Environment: real
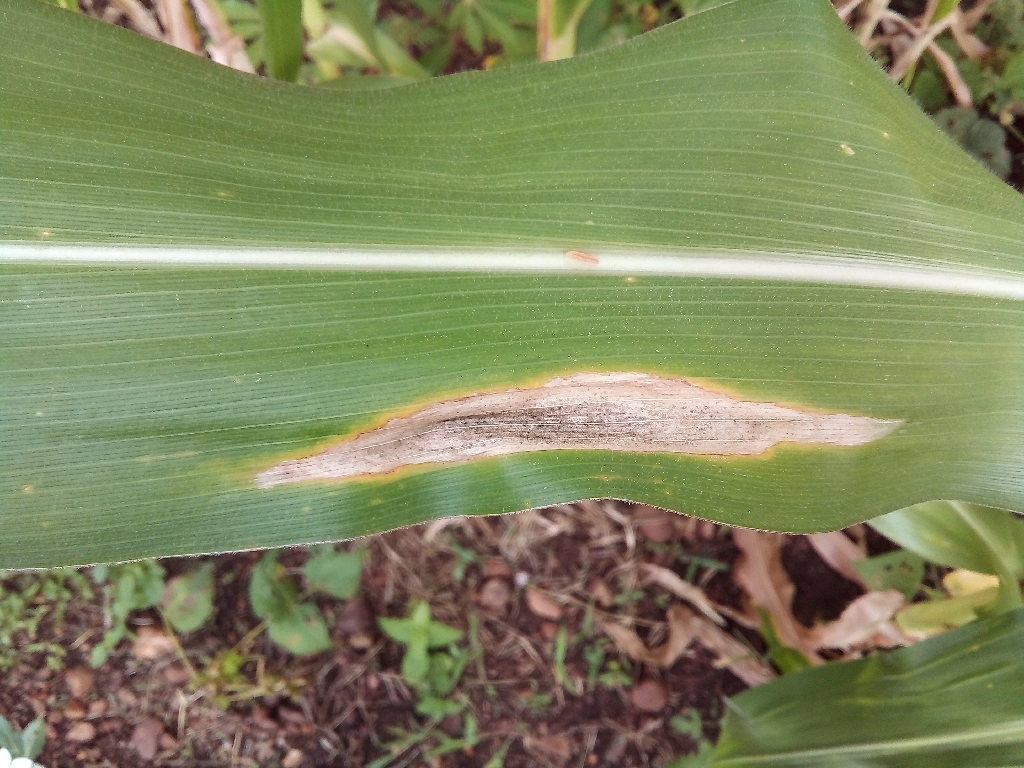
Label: northern_corn_leaf_blight